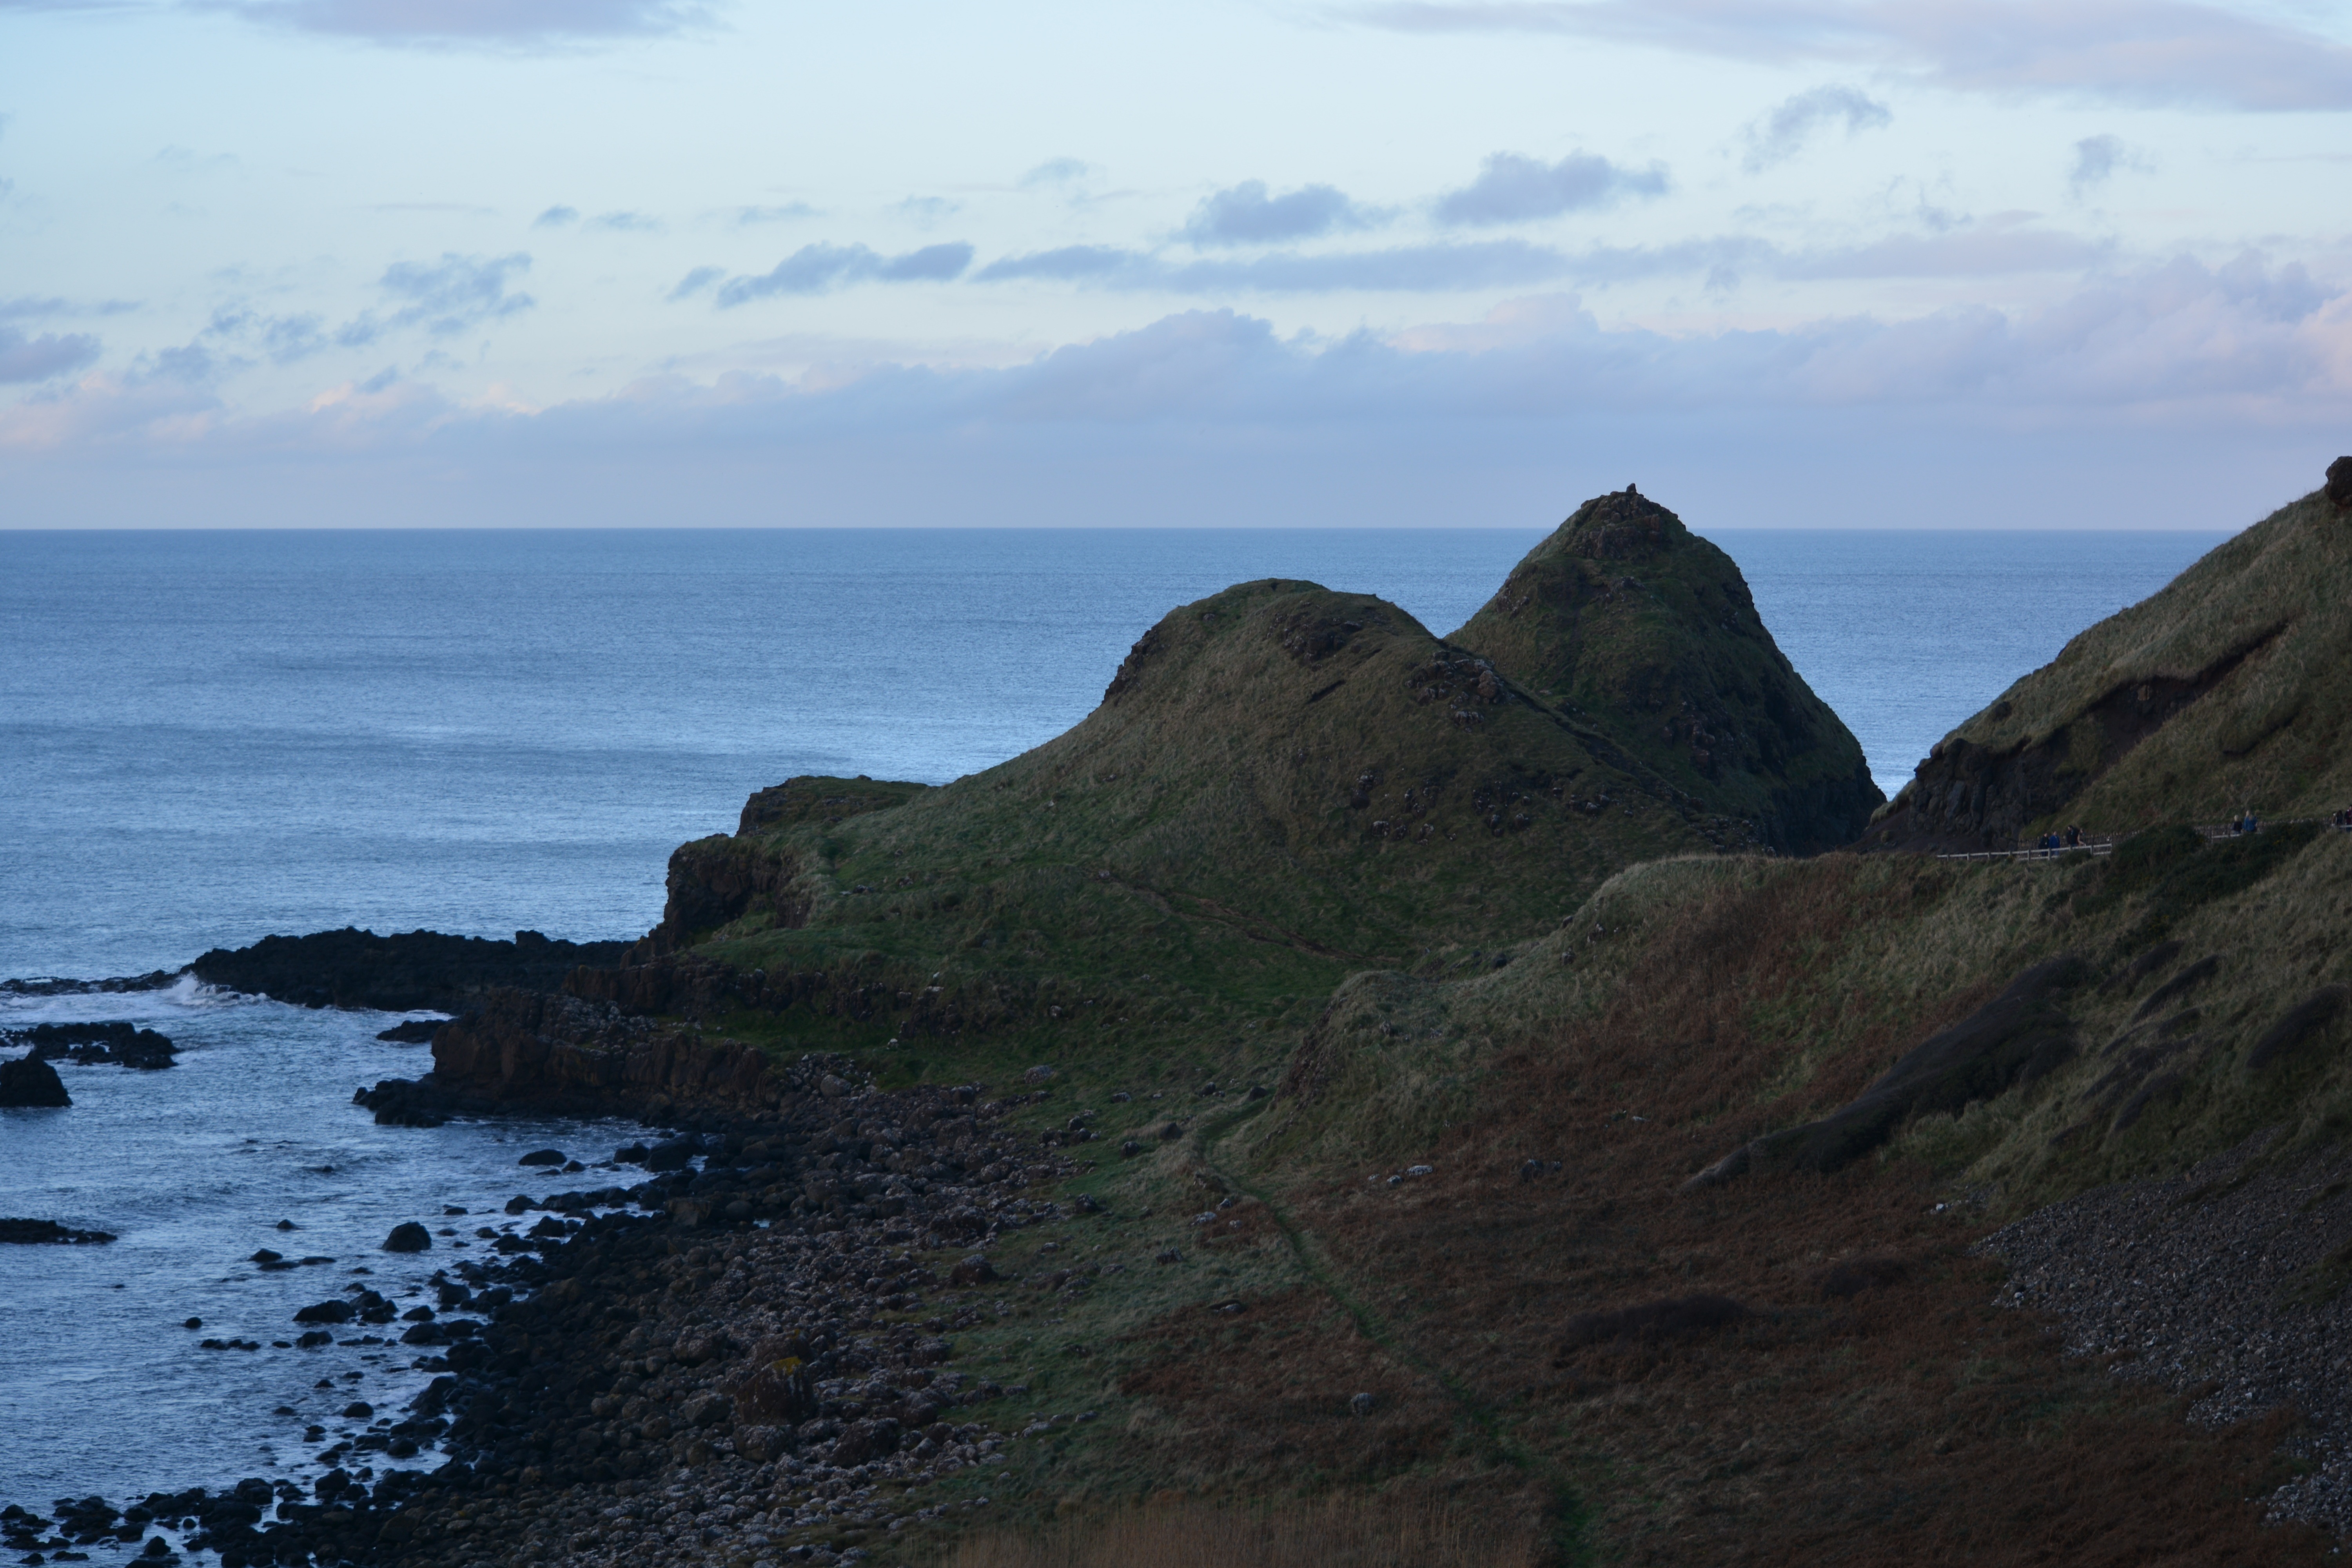
beach, landscape, sea, coast, nature, rock, ocean, horizon, mountain, cloud, shore, wave, cliff, cove, bay, rock formation, terrain, material, body of water, rocks, geology, loch, cape, landform, northern ireland, giant's causeway, geographical feature, unseco